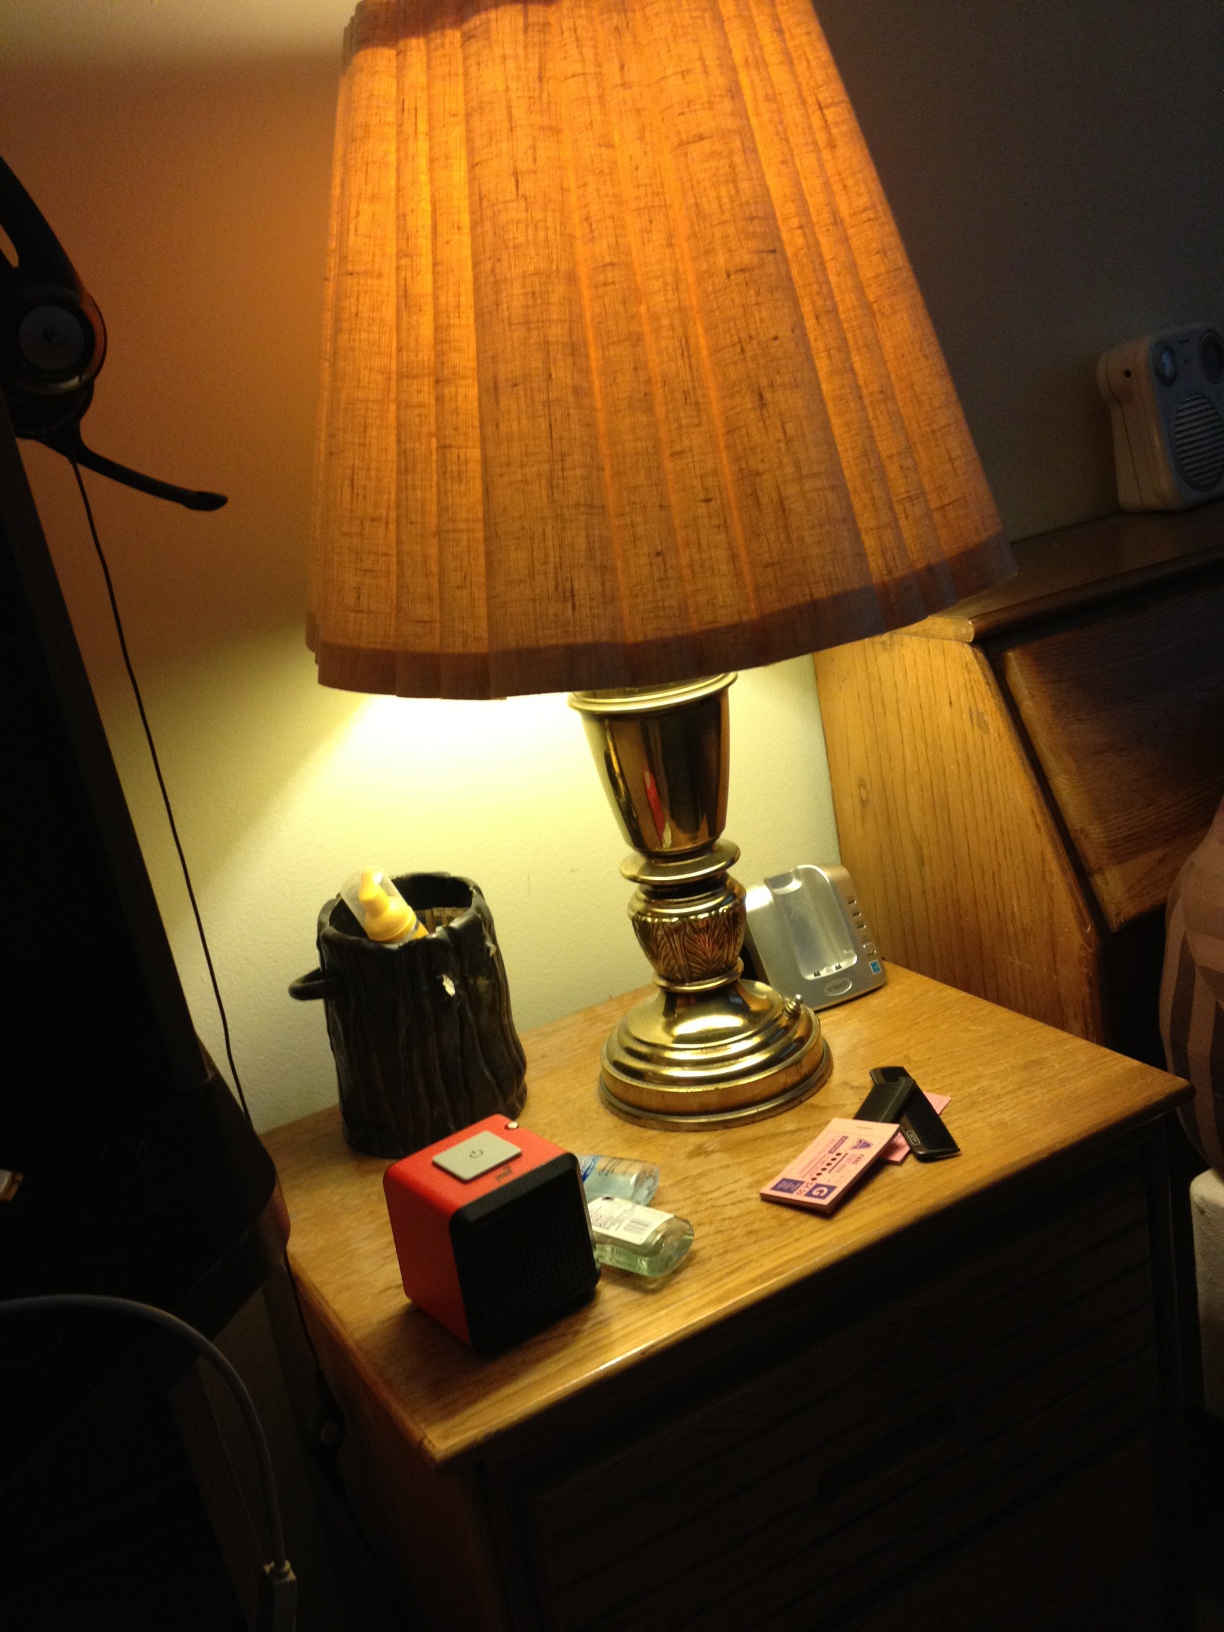Question: Is this light on or off?
Answer: on